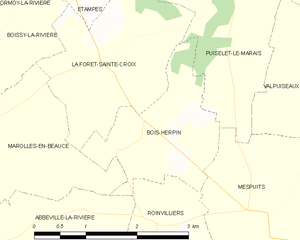
Carte des communes françaises Bois-Herpin